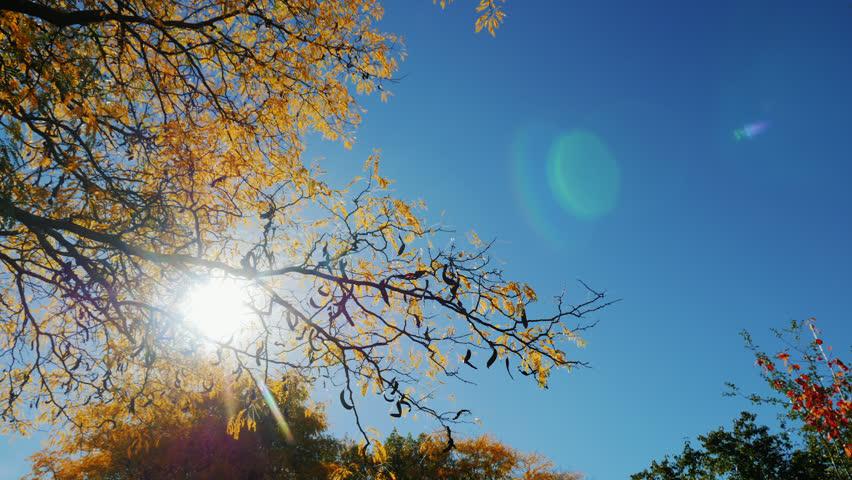
the sun shines through autumn leaves of the tree .
Relation: Visible